2015 Food City 500

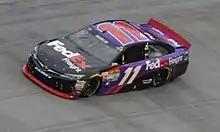
Erik Jones made his unofficial Sprint Cup Series debut in substitution for Denny Hamlin.

Prior to the restart, Erik Jones made his unofficial debut in the Sprint Cup Series when he replaced Denny Hamlin – who had suffered a muscle spasm – in the No. 11 car. During the race telecast, Hamlin stated that the injury had occurred during the race; he had "just pulled something in my neck to upper back about lap 12" and that he had "stretched it out and we've been working on it the last few hours". By stepping out the car, Hamlin also explained that "it's just better to have Erik come here and run some laps, get used to these Cup cars. We know where he is going to be in a few years". Jones, who had competed in the Xfinity Series race the previous day, had already flown back to Charlotte, North Carolina when he received a text message from an unnamed crew member of the No. 11 car to be prepared to fly back down to Bristol. "I got a text from one of the crew members and they let me know that I might need to be on standby," Jones said. "Right then I started packing a bag. I called my dad and said, 'Hey, I think I might be getting to run a Cup race tonight.' He was like, 'Okay, cool keep me updated.' Took off right from there and flew here and helicoptered in and got in and drove." He arrived by helicopter at the track just five minutes before the race restarted. Jones piloted the car to a 26th-place finish, which was credited to Hamlin as he had started the race.